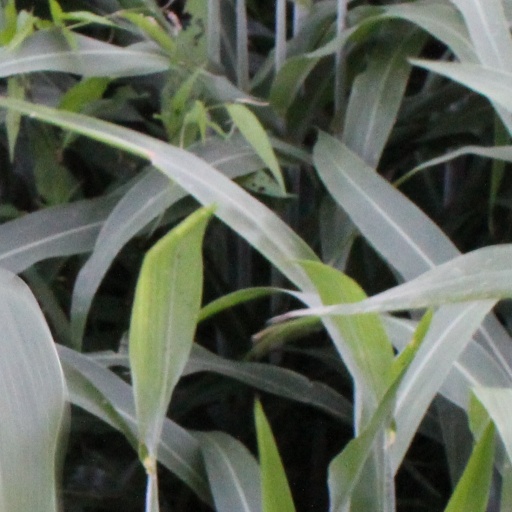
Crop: sorghum